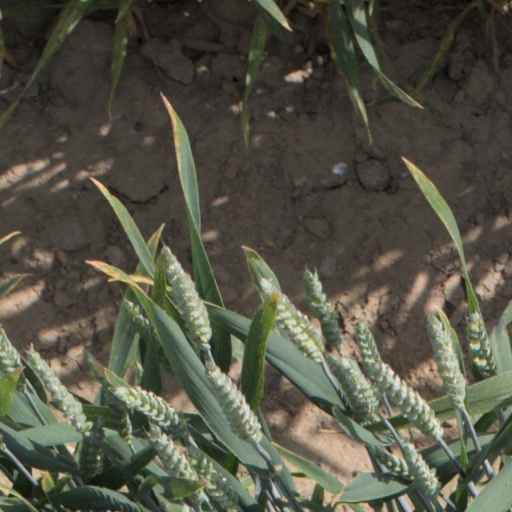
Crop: wheat